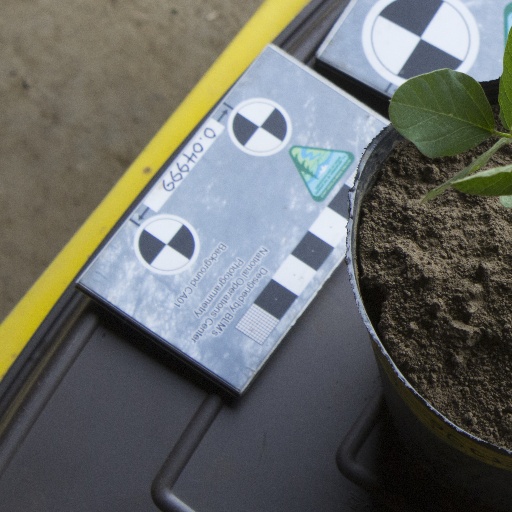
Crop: soybean